Flat (theatre)

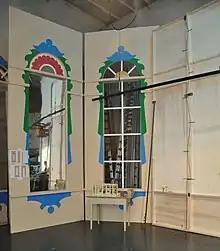
Theater flats under construction.

A flat (short for scenery flat) or coulisse is a flat piece of theatrical scenery which is painted and positioned on stage so as to give the appearance of buildings or other background.